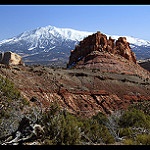
Label: mountain